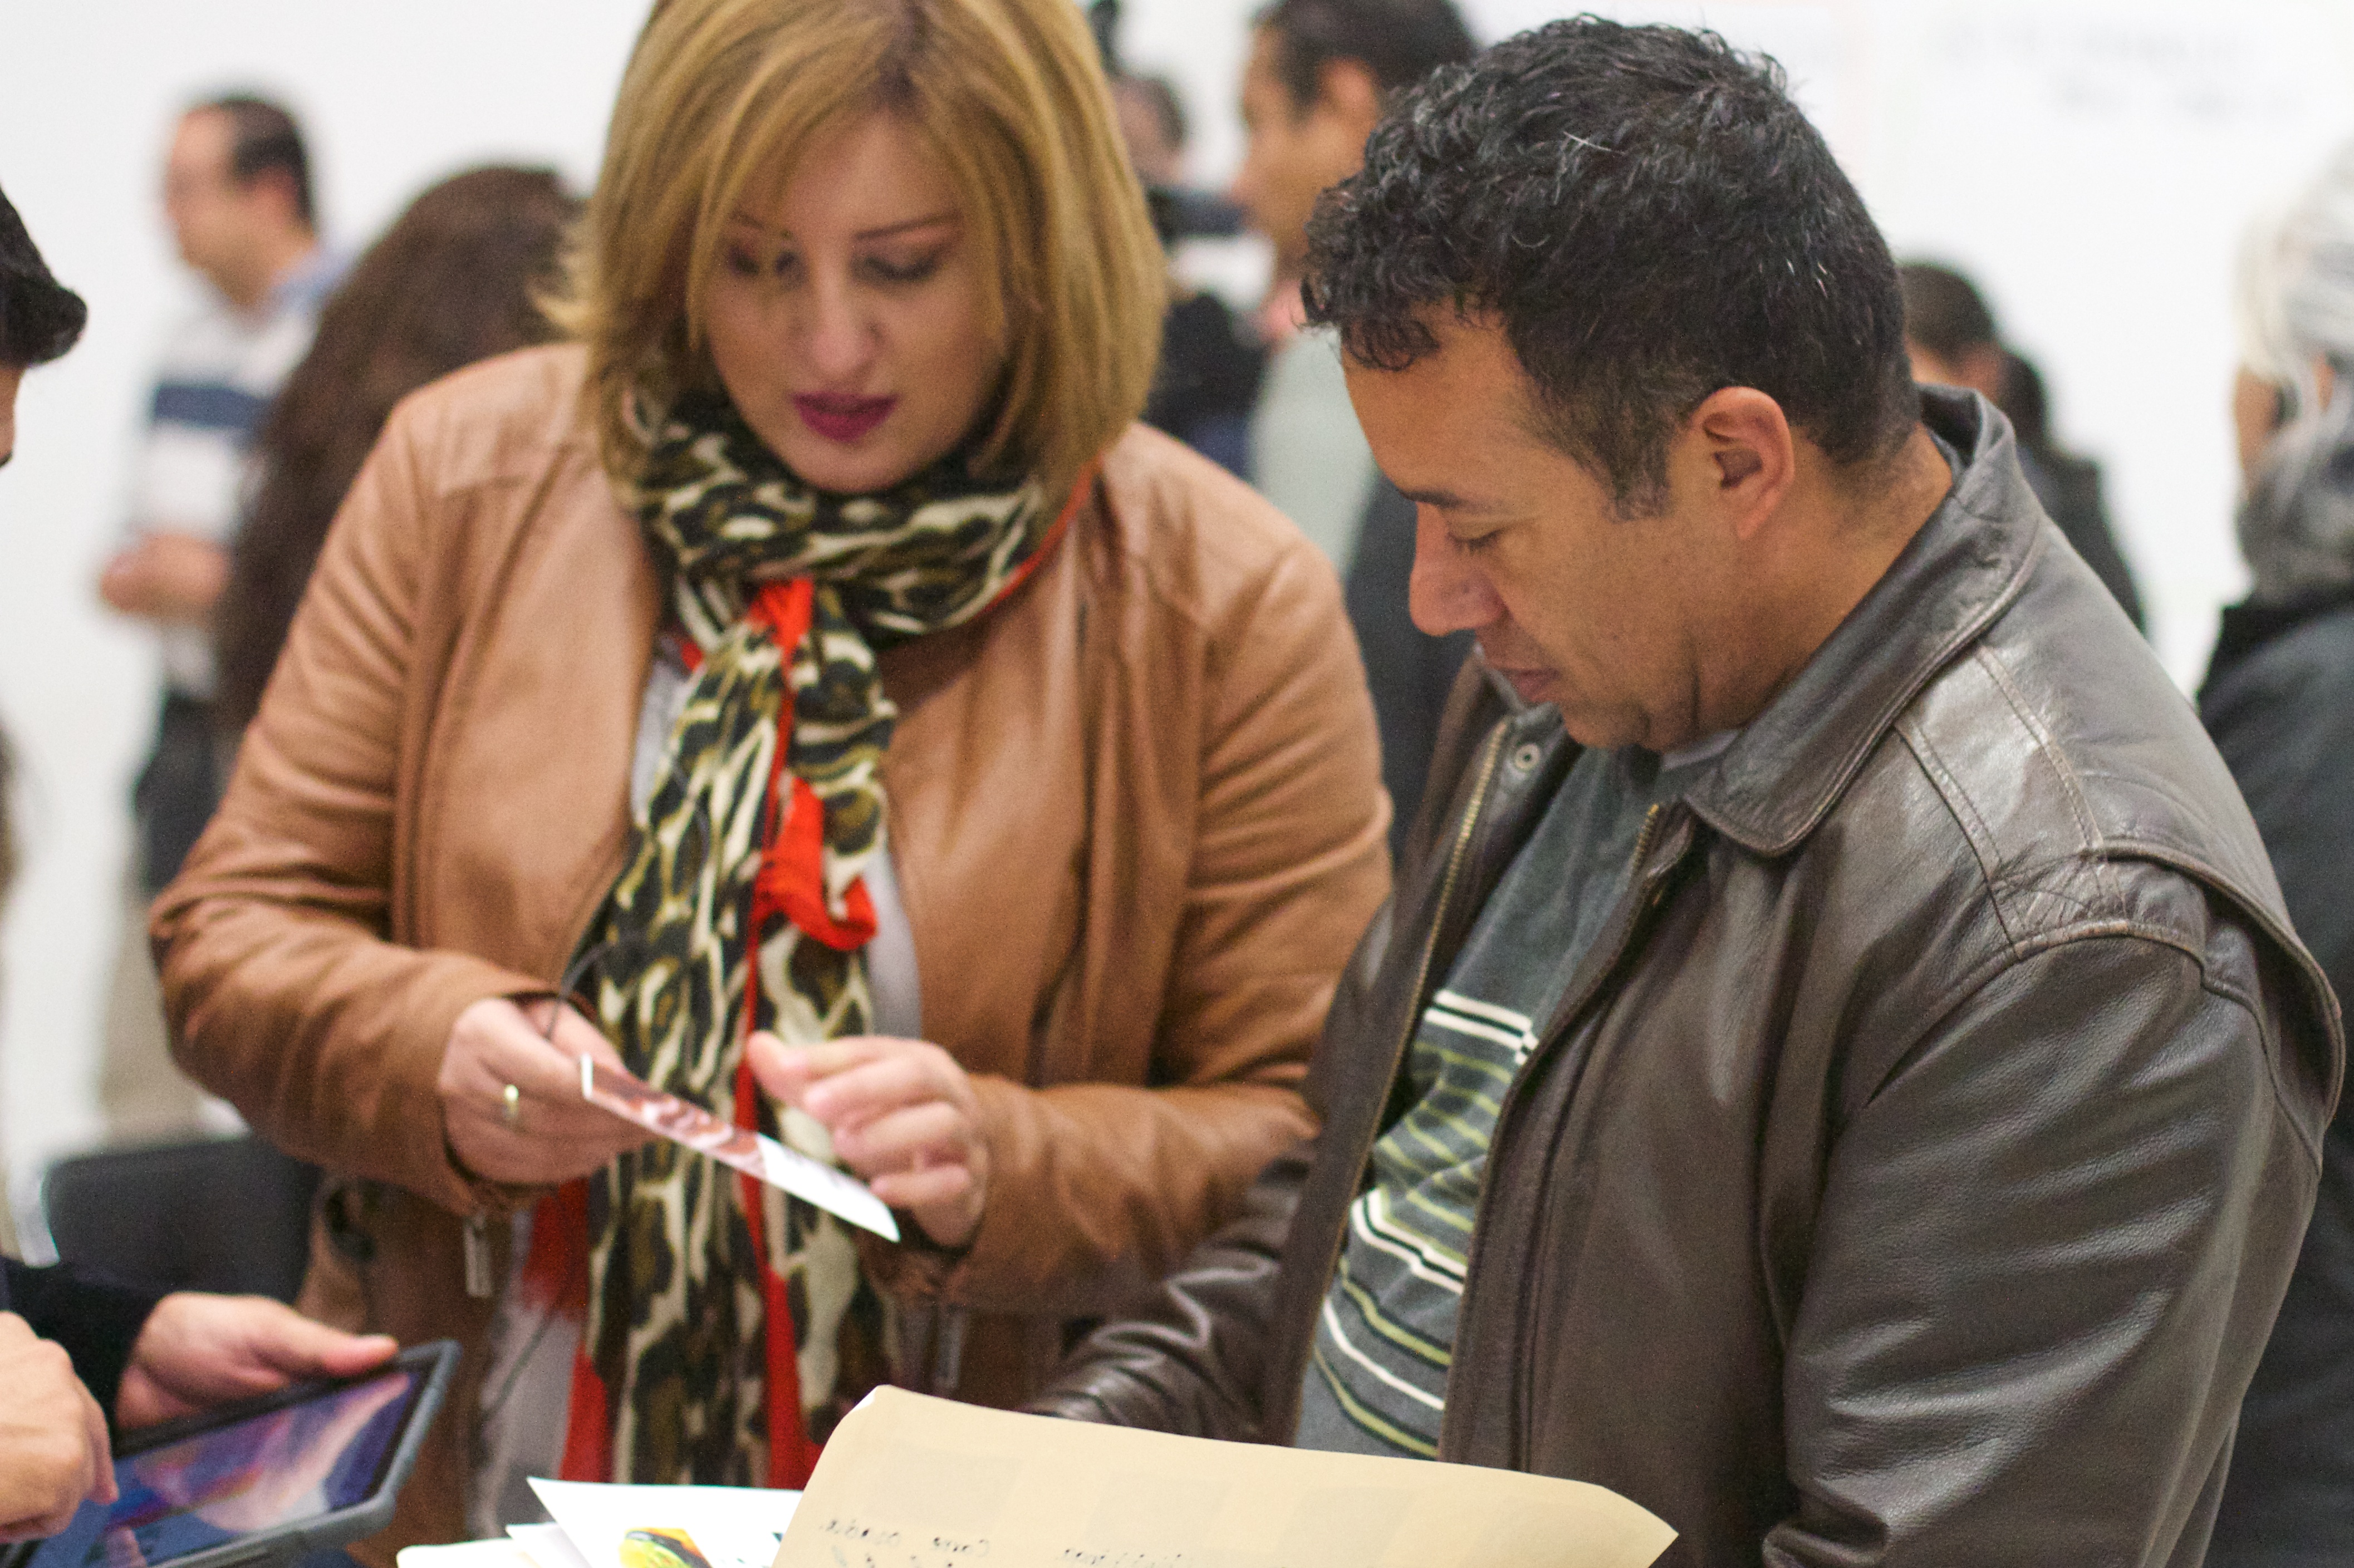
udgagora